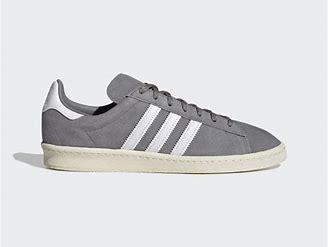
Brand: Adidas
Model: Campus 80S